Grinnell, Iowa

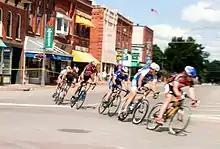
Grinnell Games Criterium

In addition to Grinnell College, other major employers include Grinnell Mutual Reinsurance Company, Grinnell Regional Medical Center, JELD-WEN and Brownell's.